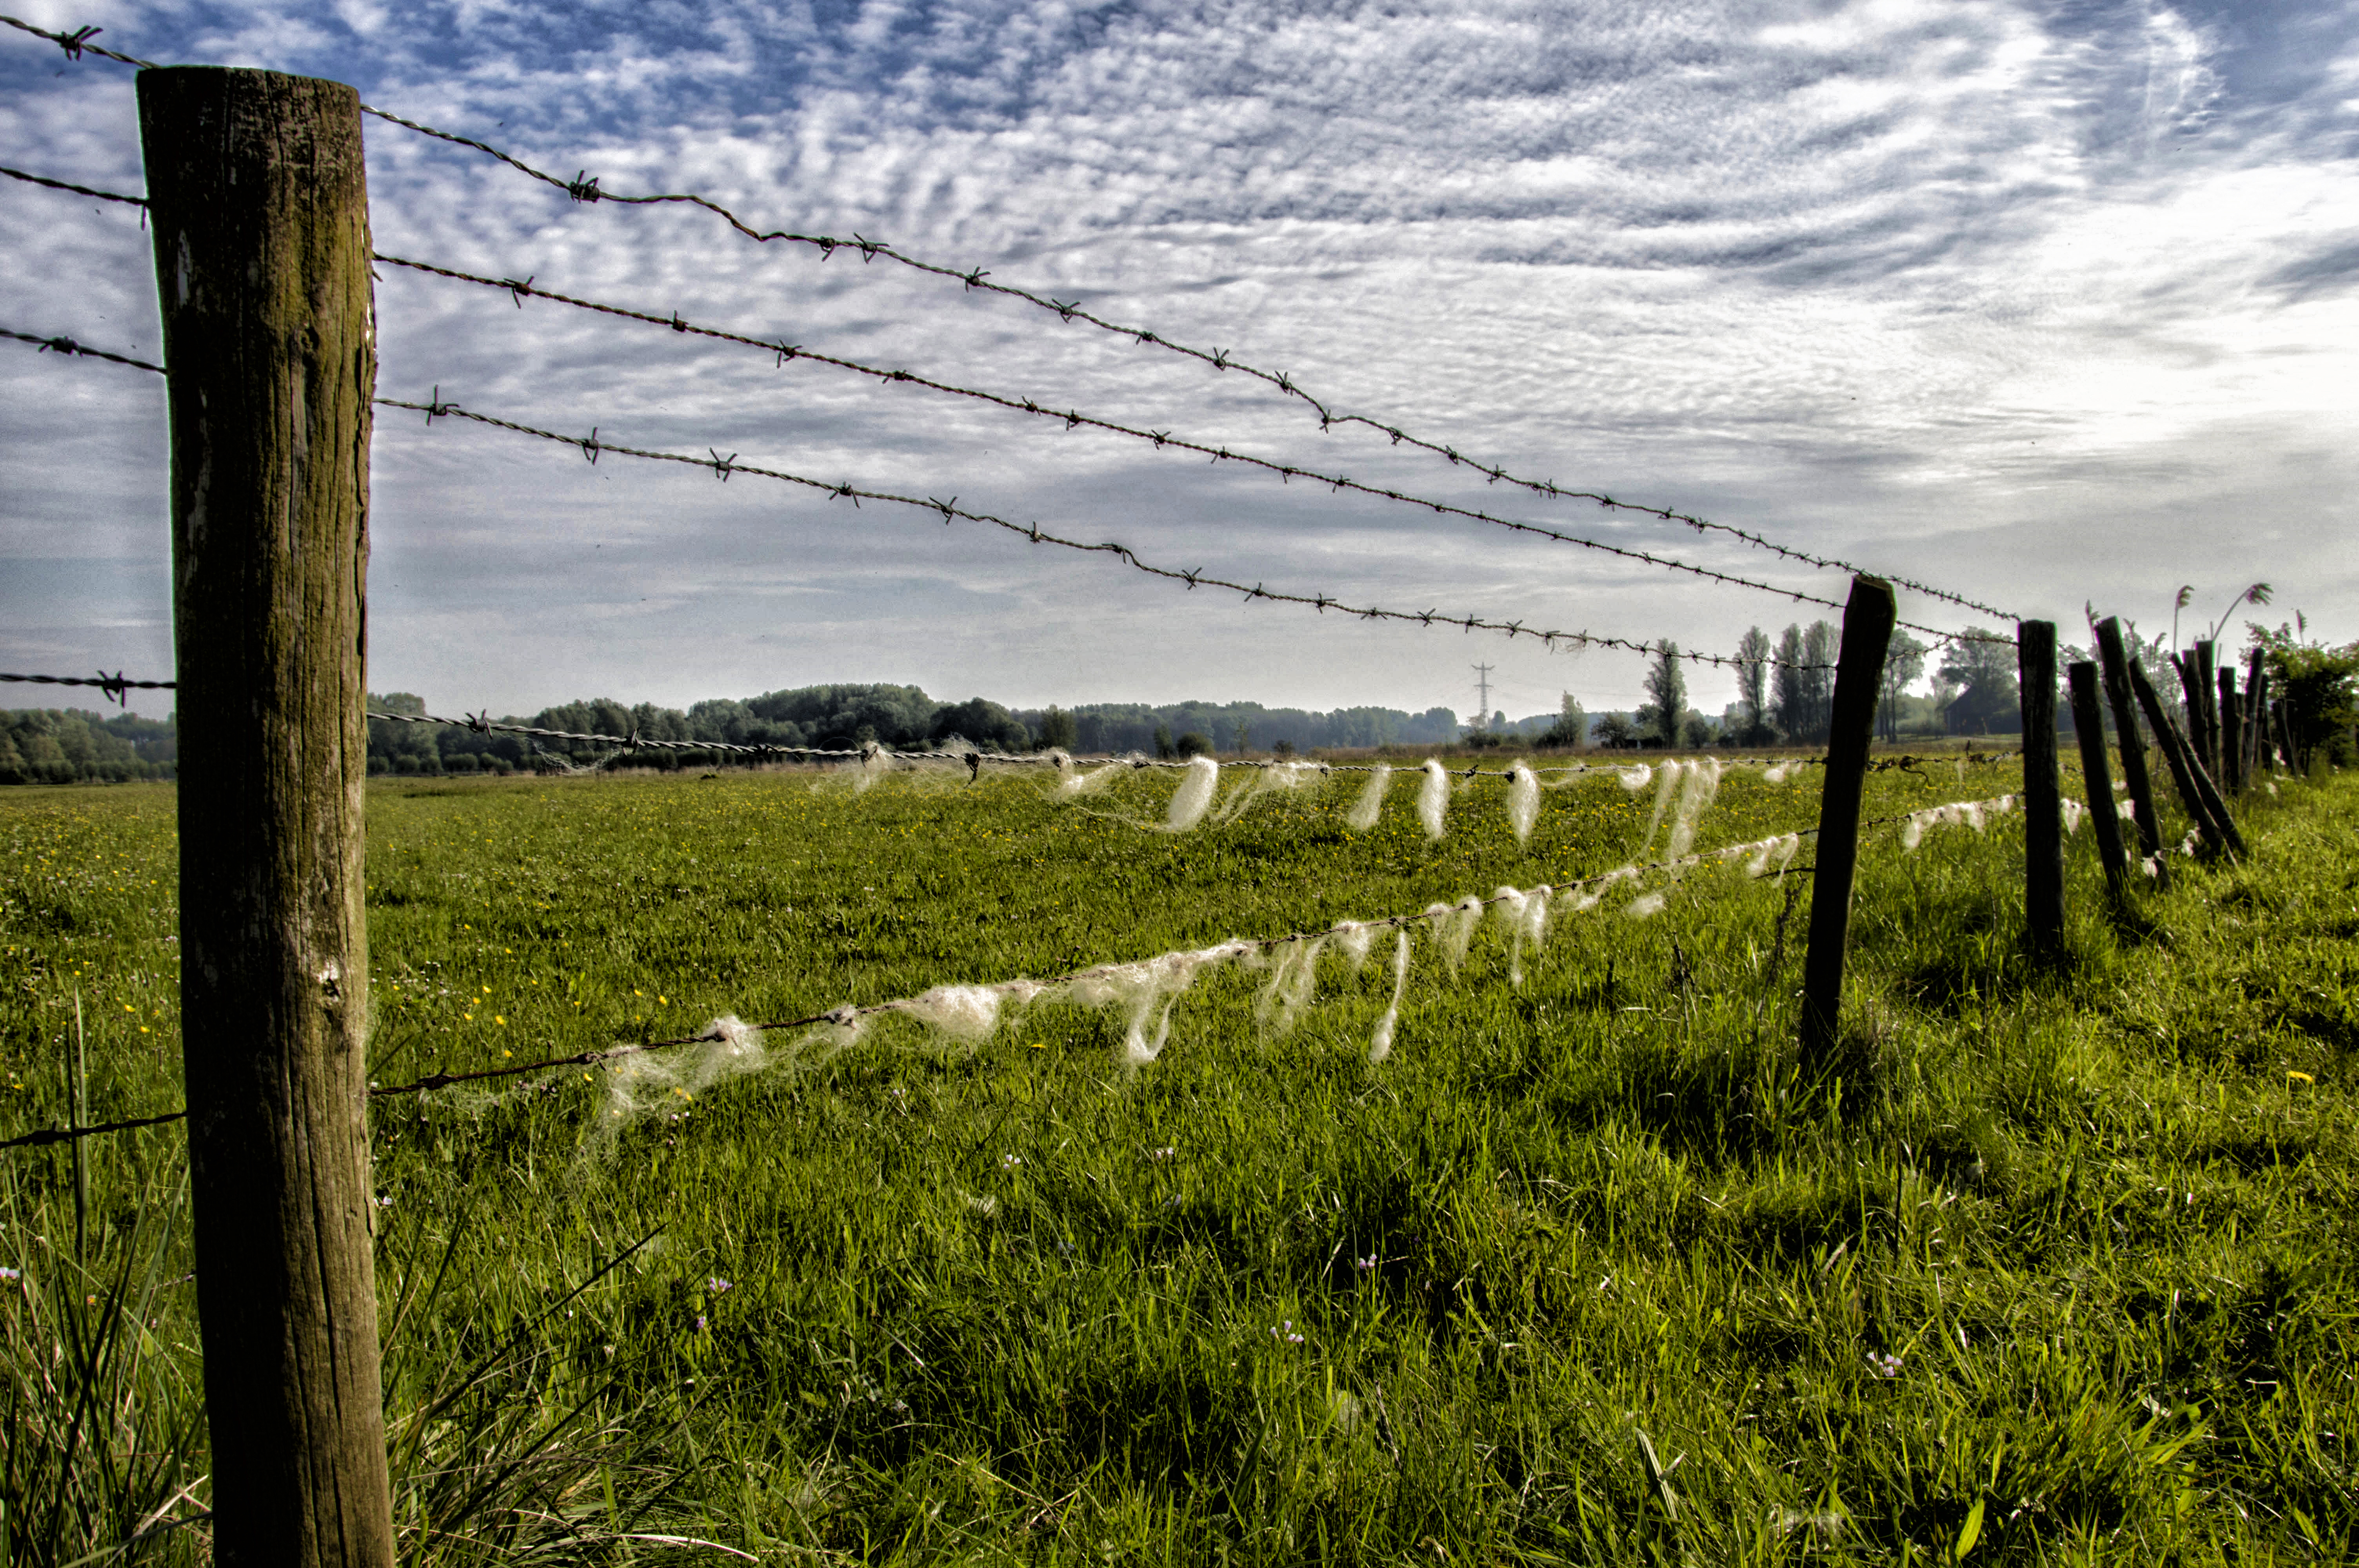
landscape, tree, nature, grass, outdoor, fence, sky, vineyard, field, farm, photography, meadow, sunlight, green, crop, pasture, nikon, agriculture, nederland, netherlands, zuidholland, outdoorphotography, wetland, plantation, habitat, wolken, paulvandevelde, pdvandevelde, padagudaloma, natuurfotografie, dordrecht, biesbosch, lucht, hollandse, rural area, hek, fench, schapenwol, cloudsnederlandinfotos, grass family, outdoor structure, home fencing